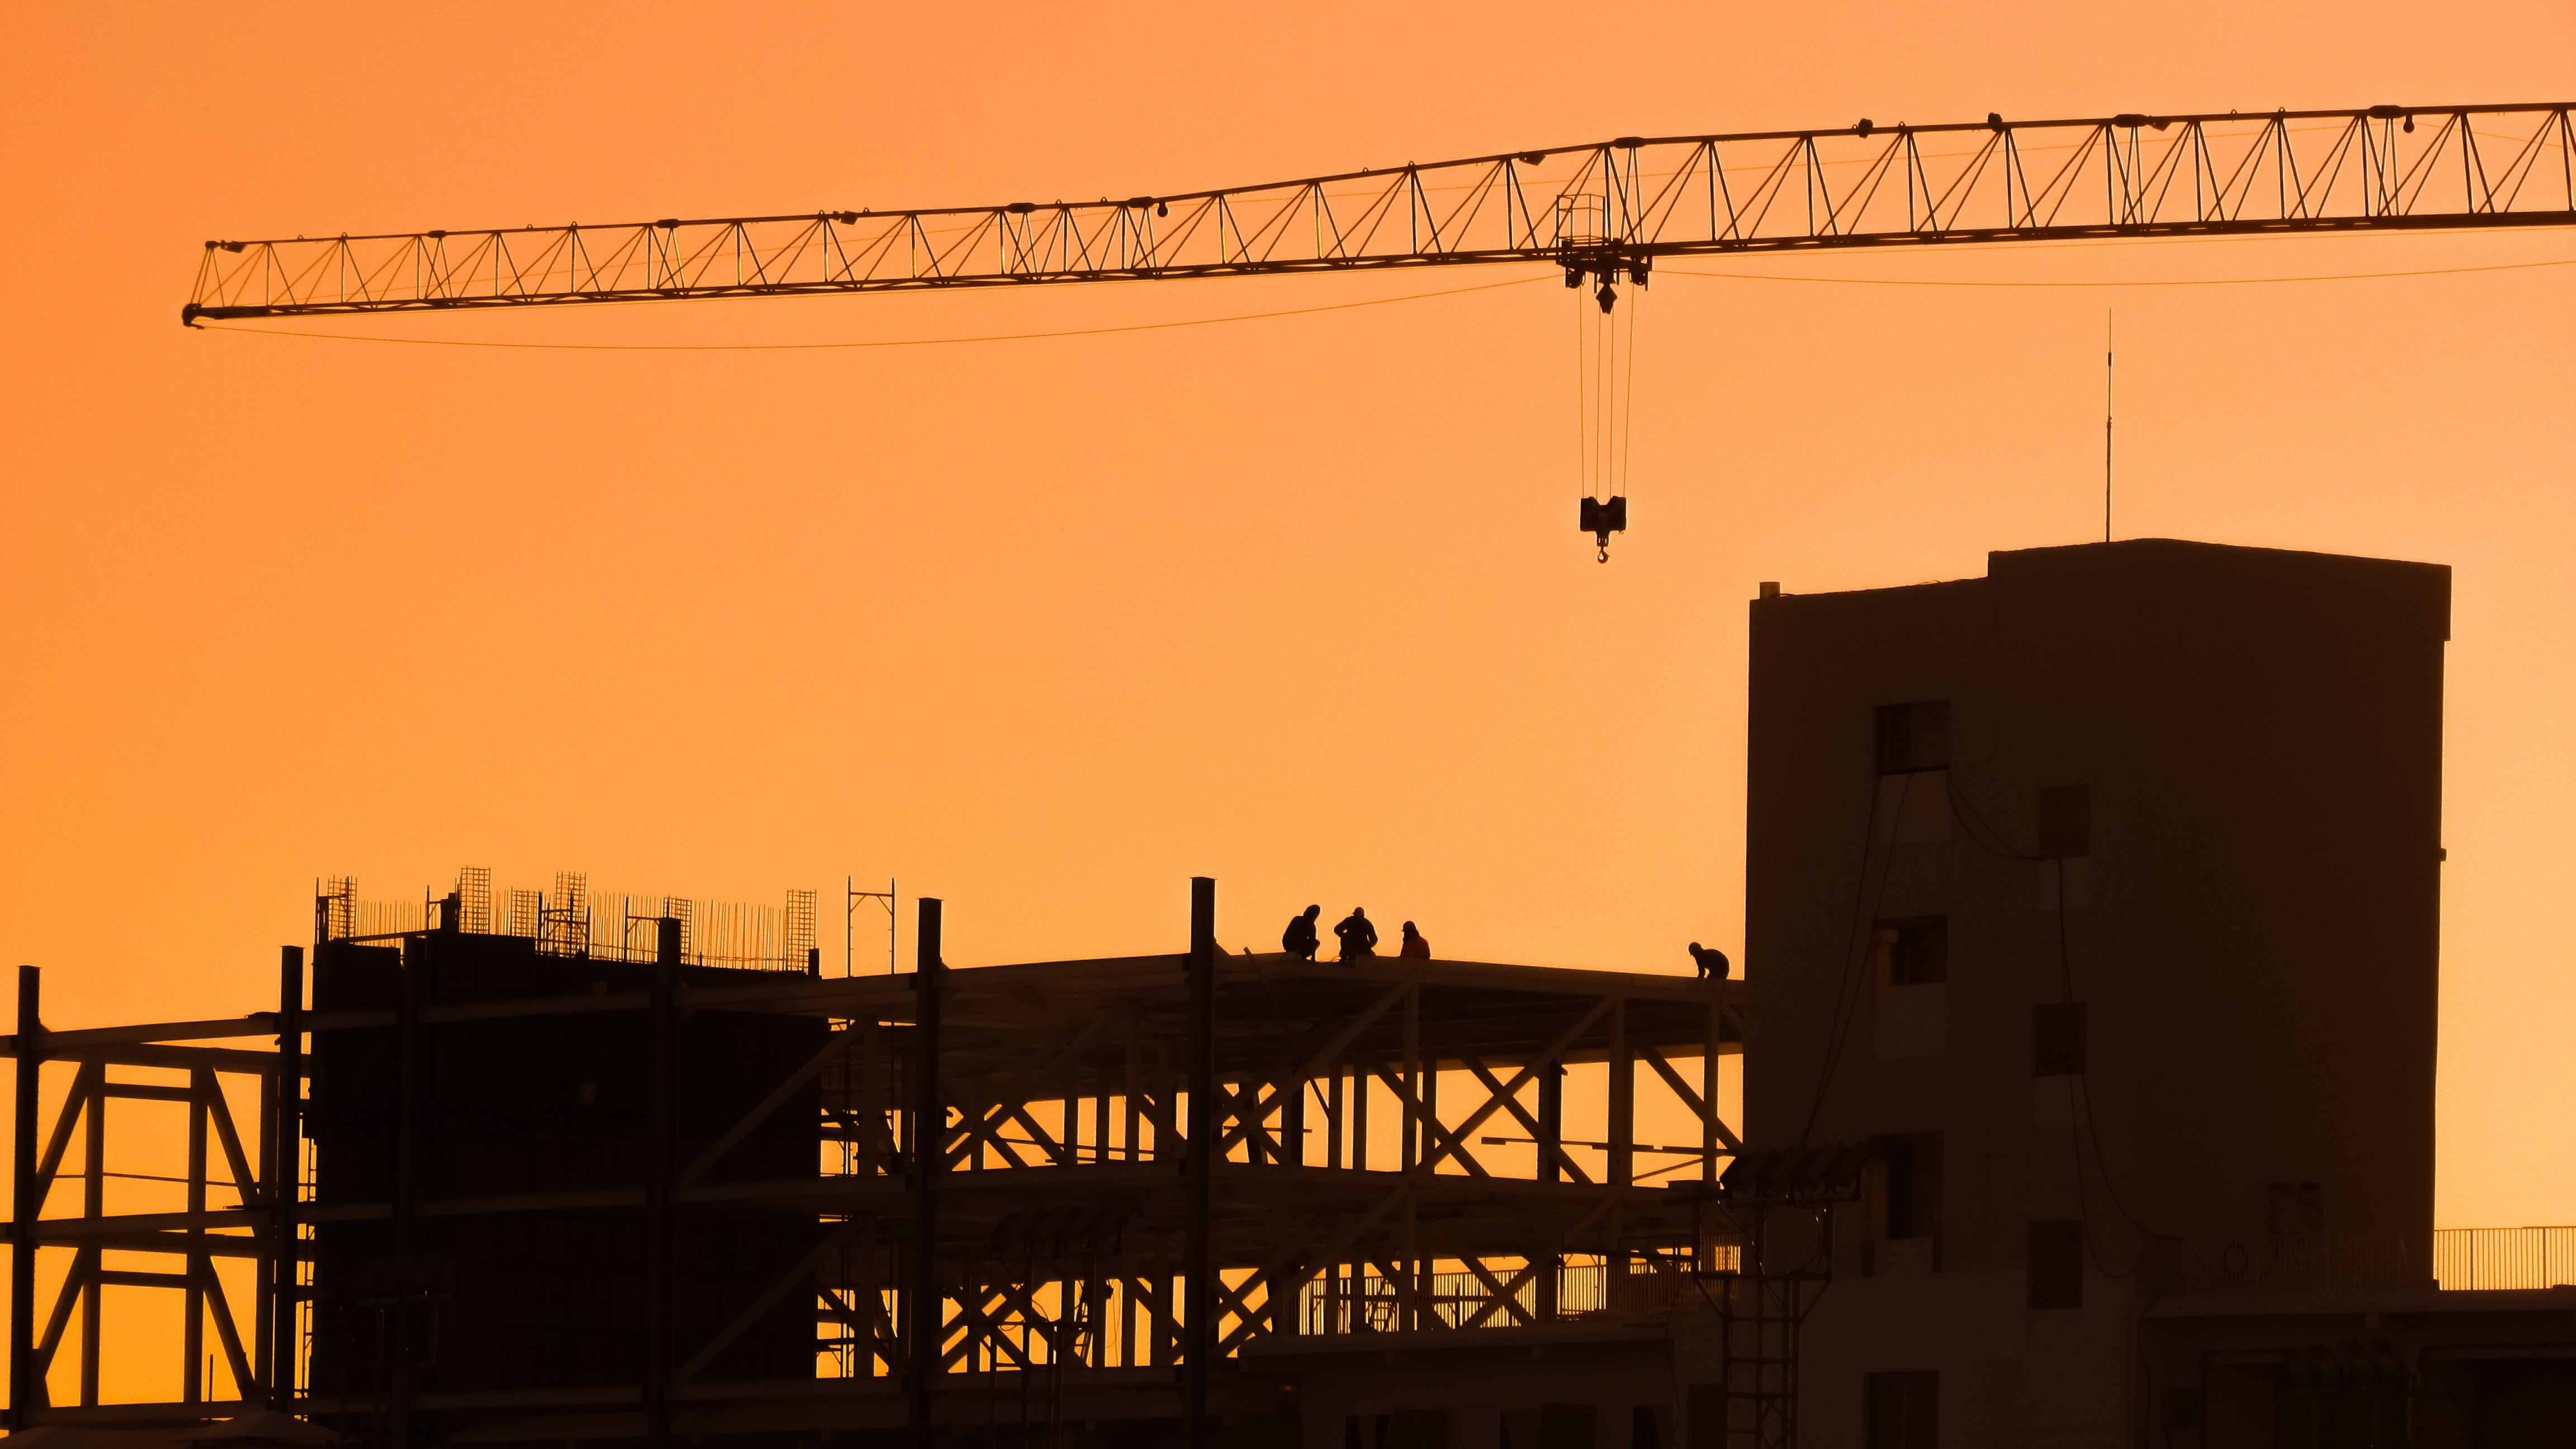
silhouette, sunset, skyline, night, sunlight, morning, dawn, city, dusk, evening, industry, construction site, shadows, crane, shape, workers, urban area